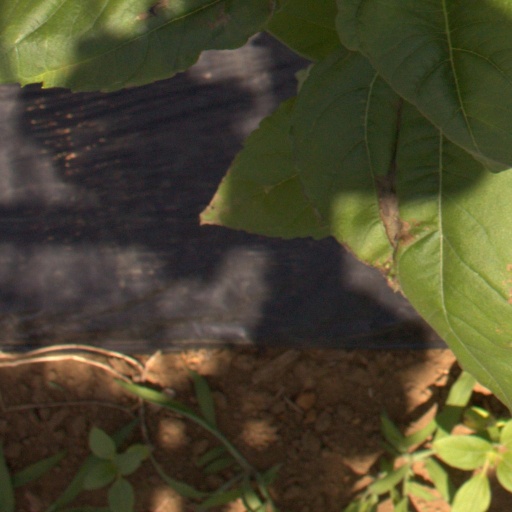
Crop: Jerusalem artichoke